Kalergi Plan

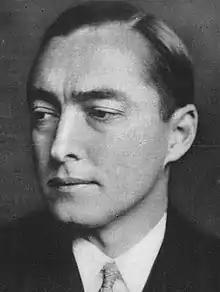
Richard von Coudenhove-Kalergi, supposed creator of the plan, pictured 1930

The Kalergi Plan, sometimes called the Coudenhove-Kalergi Conspiracy, is a debunked far-right, antisemitic, white genocide conspiracy theory. The theory claims that Austrian-Japanese politician Richard von Coudenhove-Kalergi, creator of the Paneuropean Union, concocted a plot to mix and replace white Europeans with other races via immigration. The conspiracy theory is most often associated with European groups and parties, but it has also spread to North American politics.